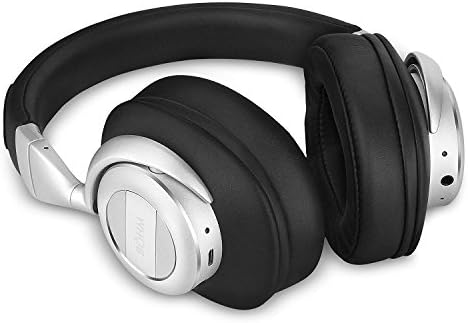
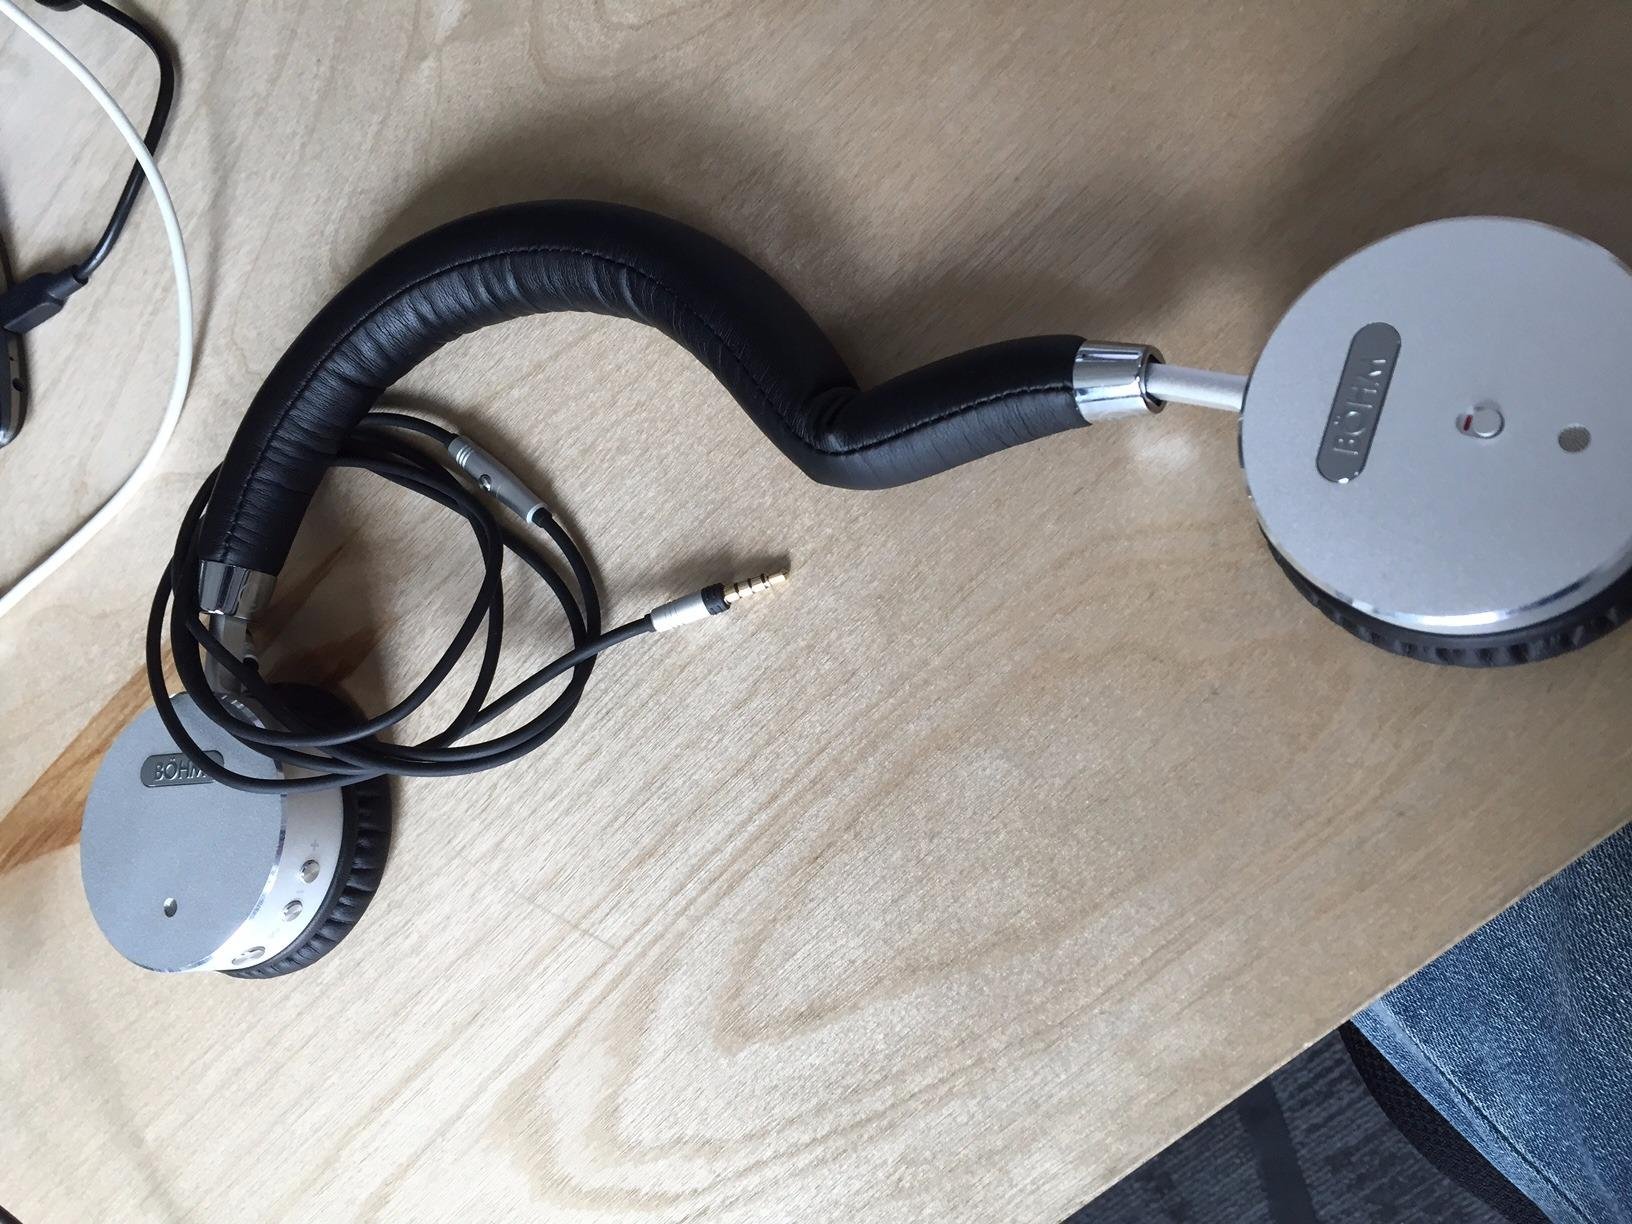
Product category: headphones
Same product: no